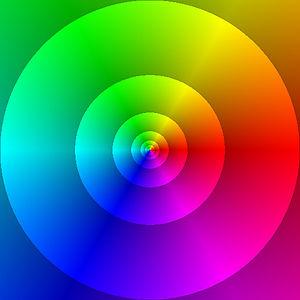
Coloration du plan complexe { &#x2212
La coloration de régions est une technique de représentation des fonctions complexes. Le terme vient de l'anglais "domain coloring", inventé par Frank Farris aux alentours de 1998. La couleur avait déjà été utilisée plus tôt pour visualiser les fonctions complexes, en général en associant l'argument à la couleur. La technique consistant à utiliser une variation continue de couleur pour associer les points de l'ensemble de départ à l'ensemble d'arrivée ou au plan image a été utilisée en 1999 par George Abdo et Paul Godfrey. Les grilles colorées ont été utilisées dans les graphiques par Doug Arnold en 1997.